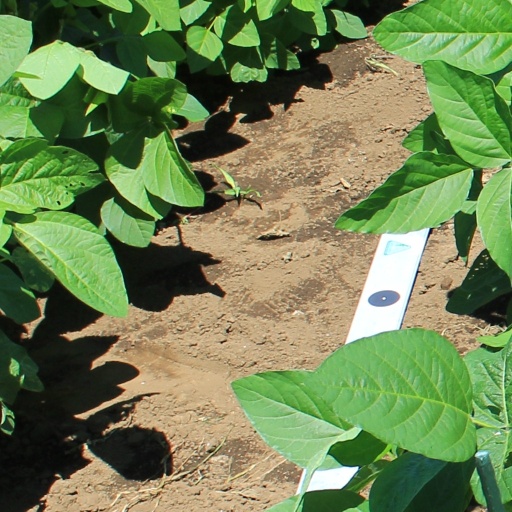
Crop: soybean